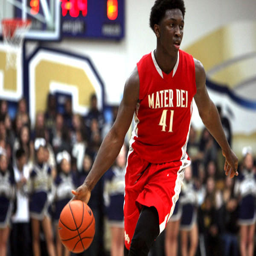
politician brings the ball up the court during a game against private school last season .